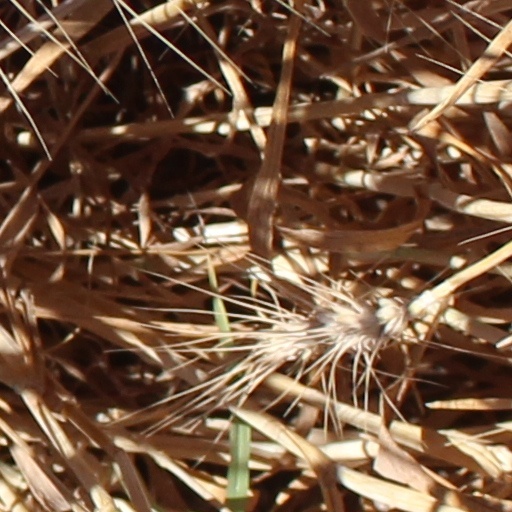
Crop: wheat